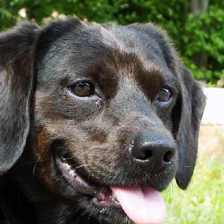
Label: animals